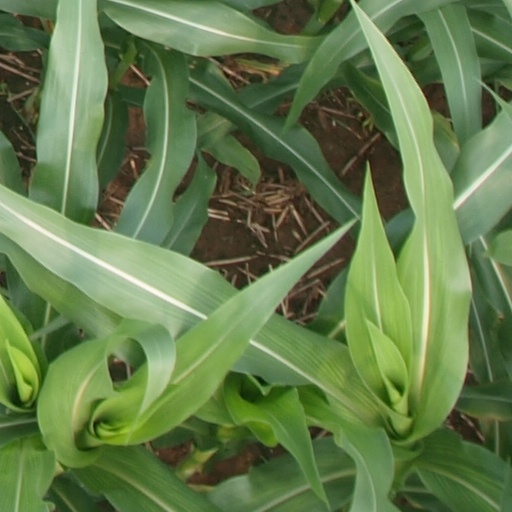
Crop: maize; corn